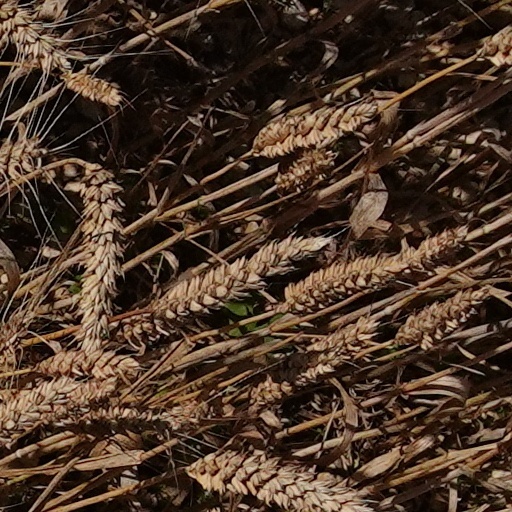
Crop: wheat